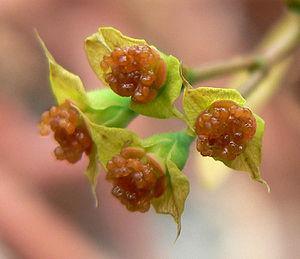
Euphorbia genoudiana est une espèce de plantes tropicales, endémique de Madagascar.